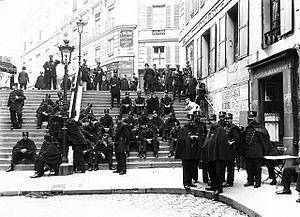
Policiers veillant rue Antoine-Dubois, lors de troubles à l'École de médecine de Paris.
La rue Antoine-Dubois est une voie dans le 6ᵉ arrondissement de Paris.